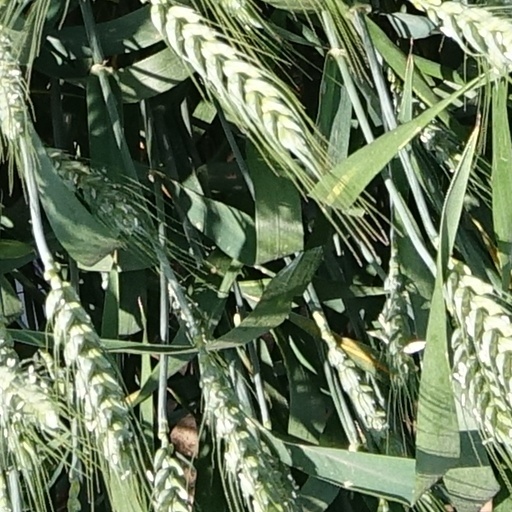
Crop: wheat